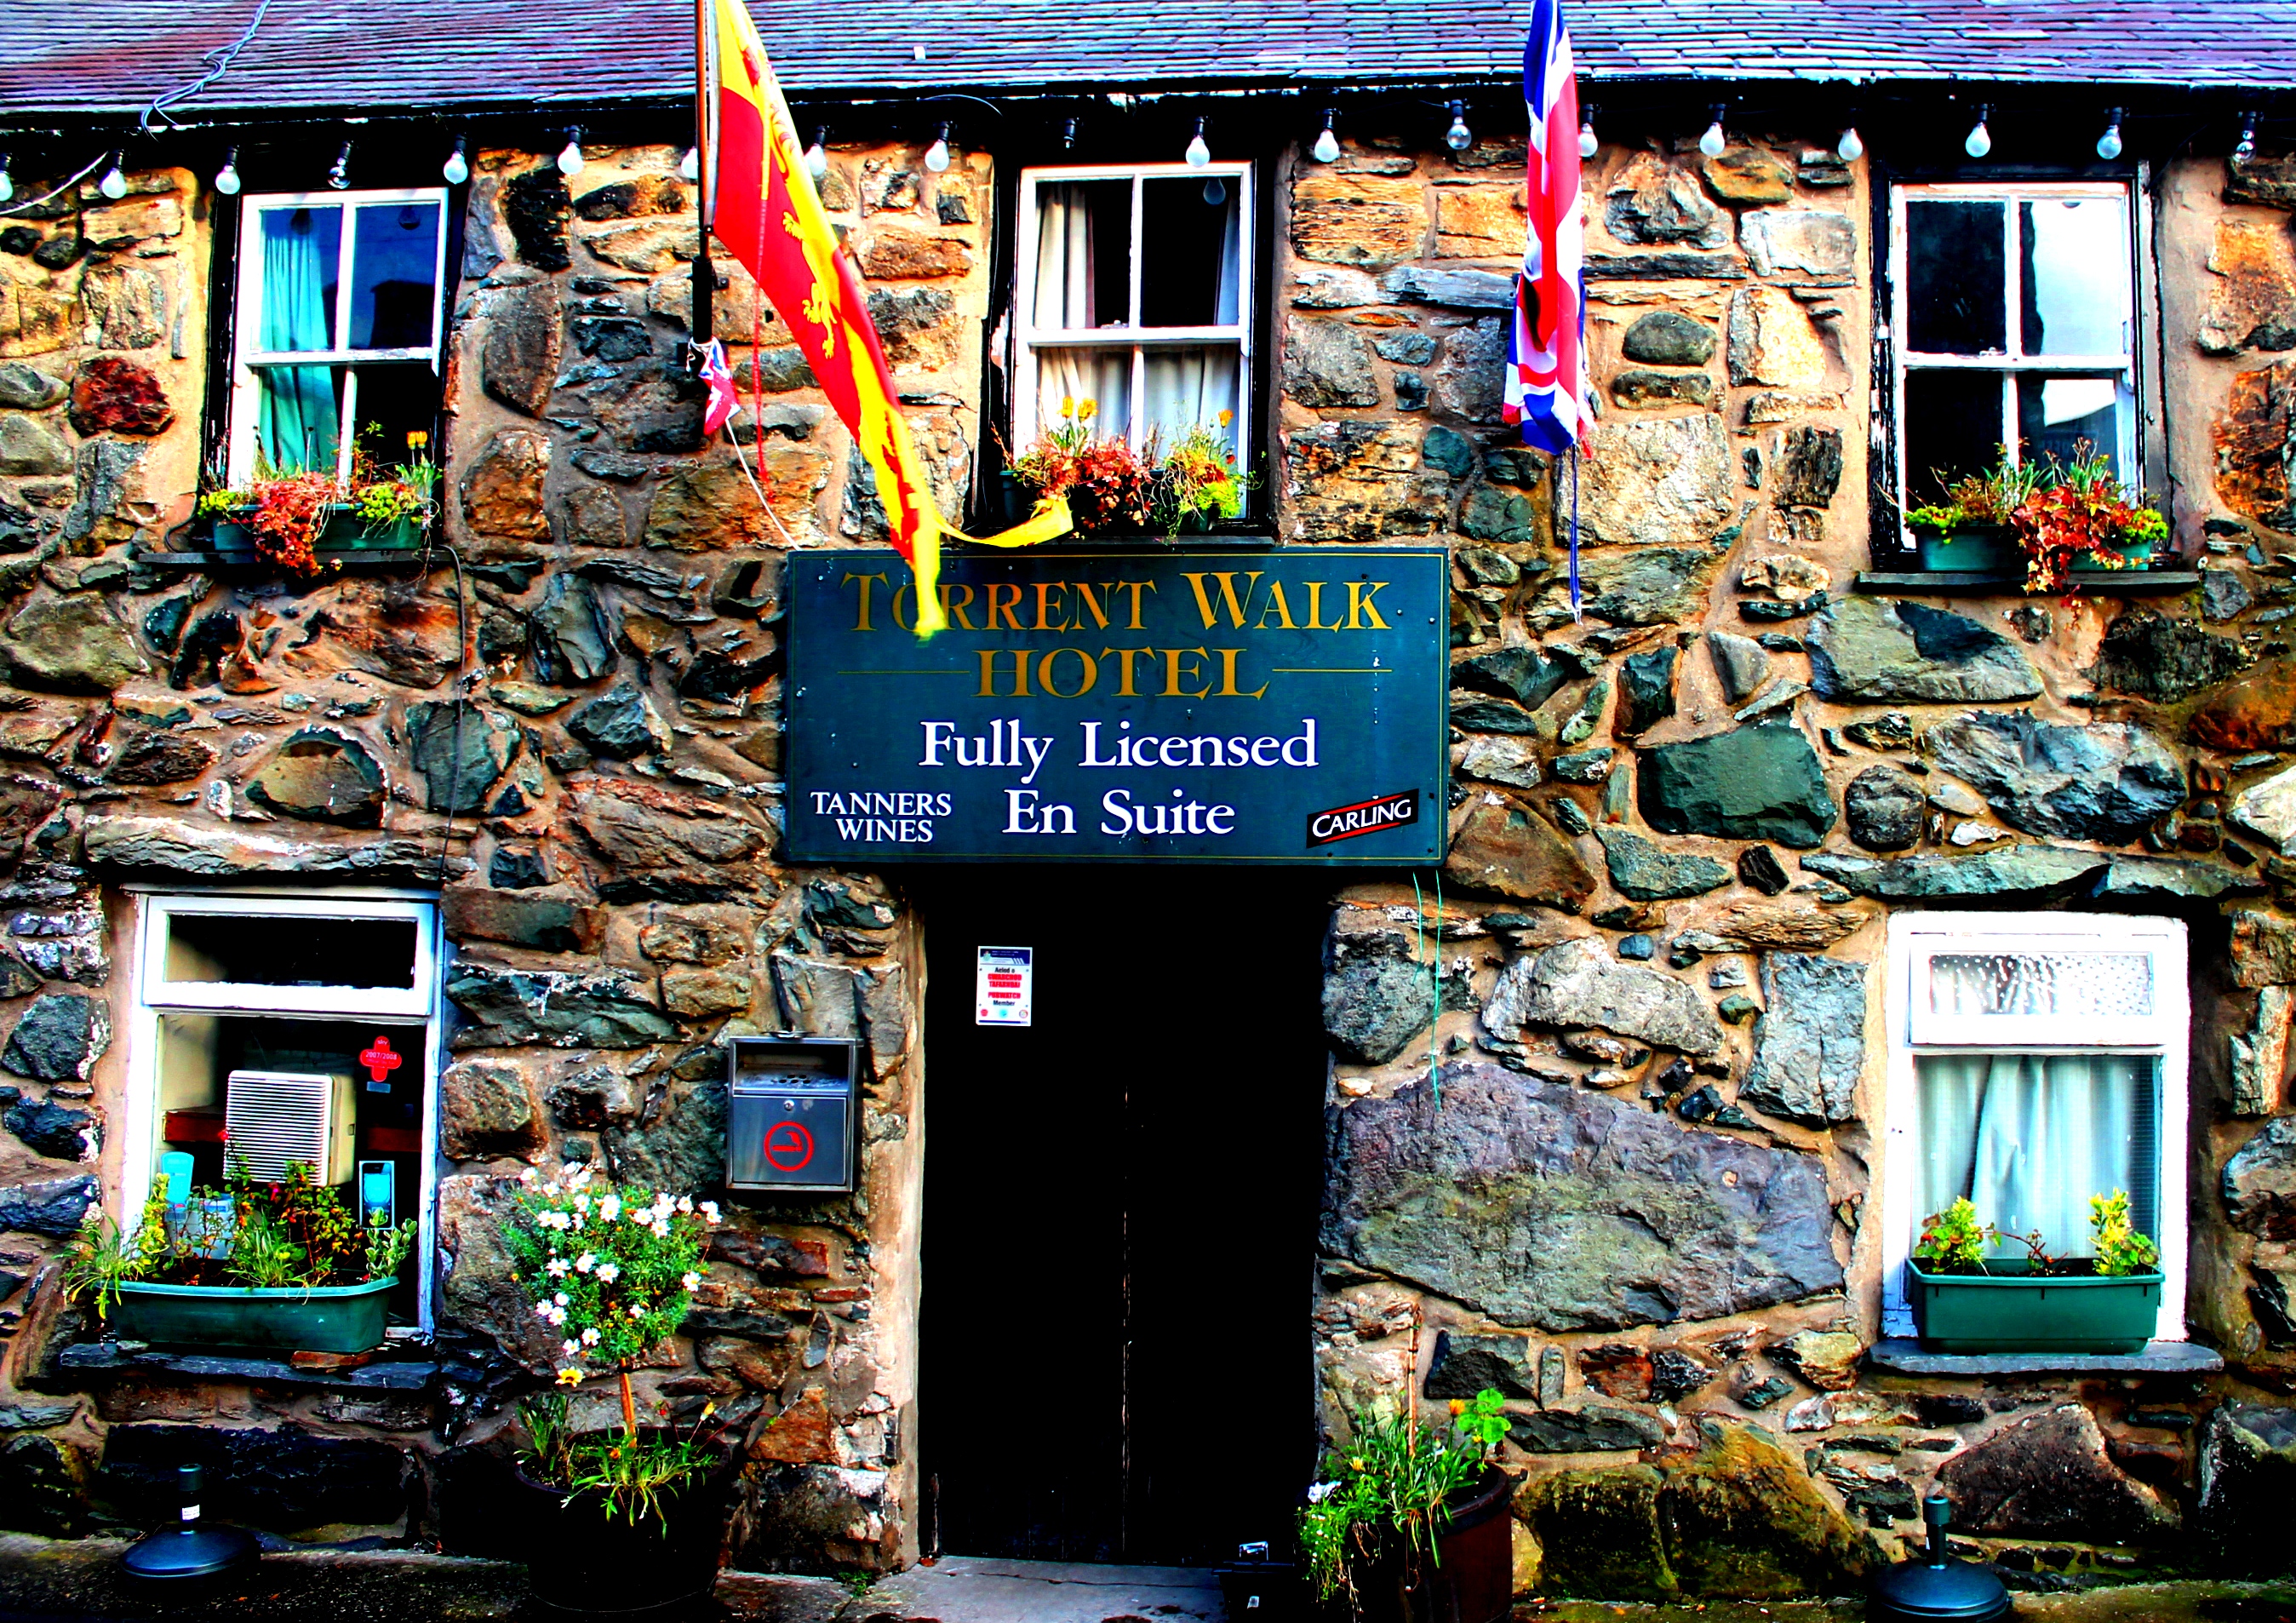
house, explore, walk, park, contrast, flickr, colour, national, wales, art, les, public, torrent, welsh, patterns, textures, games, shapes, pub, anawesomeshot, screenshot, leshaines, snowdonia, dolgellau, haies